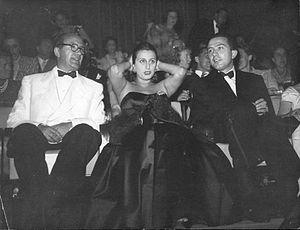
Giovanni Ponti, né le 19 janvier 1896 à Venise et mort le 28 décembre 1961 à Padoue, est un partisan et un homme politique italien.
La dolce vita, sorti initialement en France sous le titre La Douceur de vivre, est un film italo-français réalisé par Federico Fellini et sorti en 1960. Le film a obtenu la Palme d'or au 13ᵉ Festival de Cannes, ainsi que l'Oscar des meilleurs costumes de 1962.